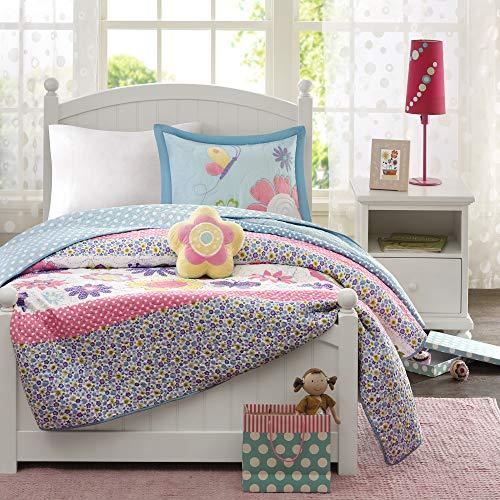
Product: Mi Zone Kids Crazy Daisy Twin Bedding For Girls Quilt Set - Sky Blue, Pink , Flowers, Butterfly – 3 Piece Kids Girls Quilts – Ultra Soft Microfiber Quilt Sets Coverlet
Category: Home & Kitchen | Bedding | Kids' Bedding | Quilts & Sets | Quilt Sets
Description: PRODUCT FEATURES- Daisy collection uses muted shades of blue, pink, yellow, and green to highlight the flowers and butterflies throughout the top of bed.
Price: $50.94
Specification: ProductDimensions:86x68x0.2inches|ItemWeight:4.6pounds|ShippingWeight:4.6pounds(Viewshippingratesandpolicies)|Manufacturer:MiZoneKids|ASIN:B00RN4BYOC|Itemmodelnumber:MZK80-042